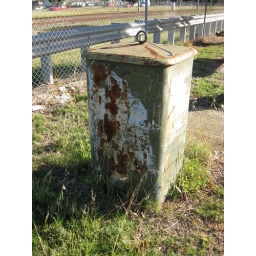
A strange metal box by the roadside in Bassendean. Possibly an old style telephone switch box.